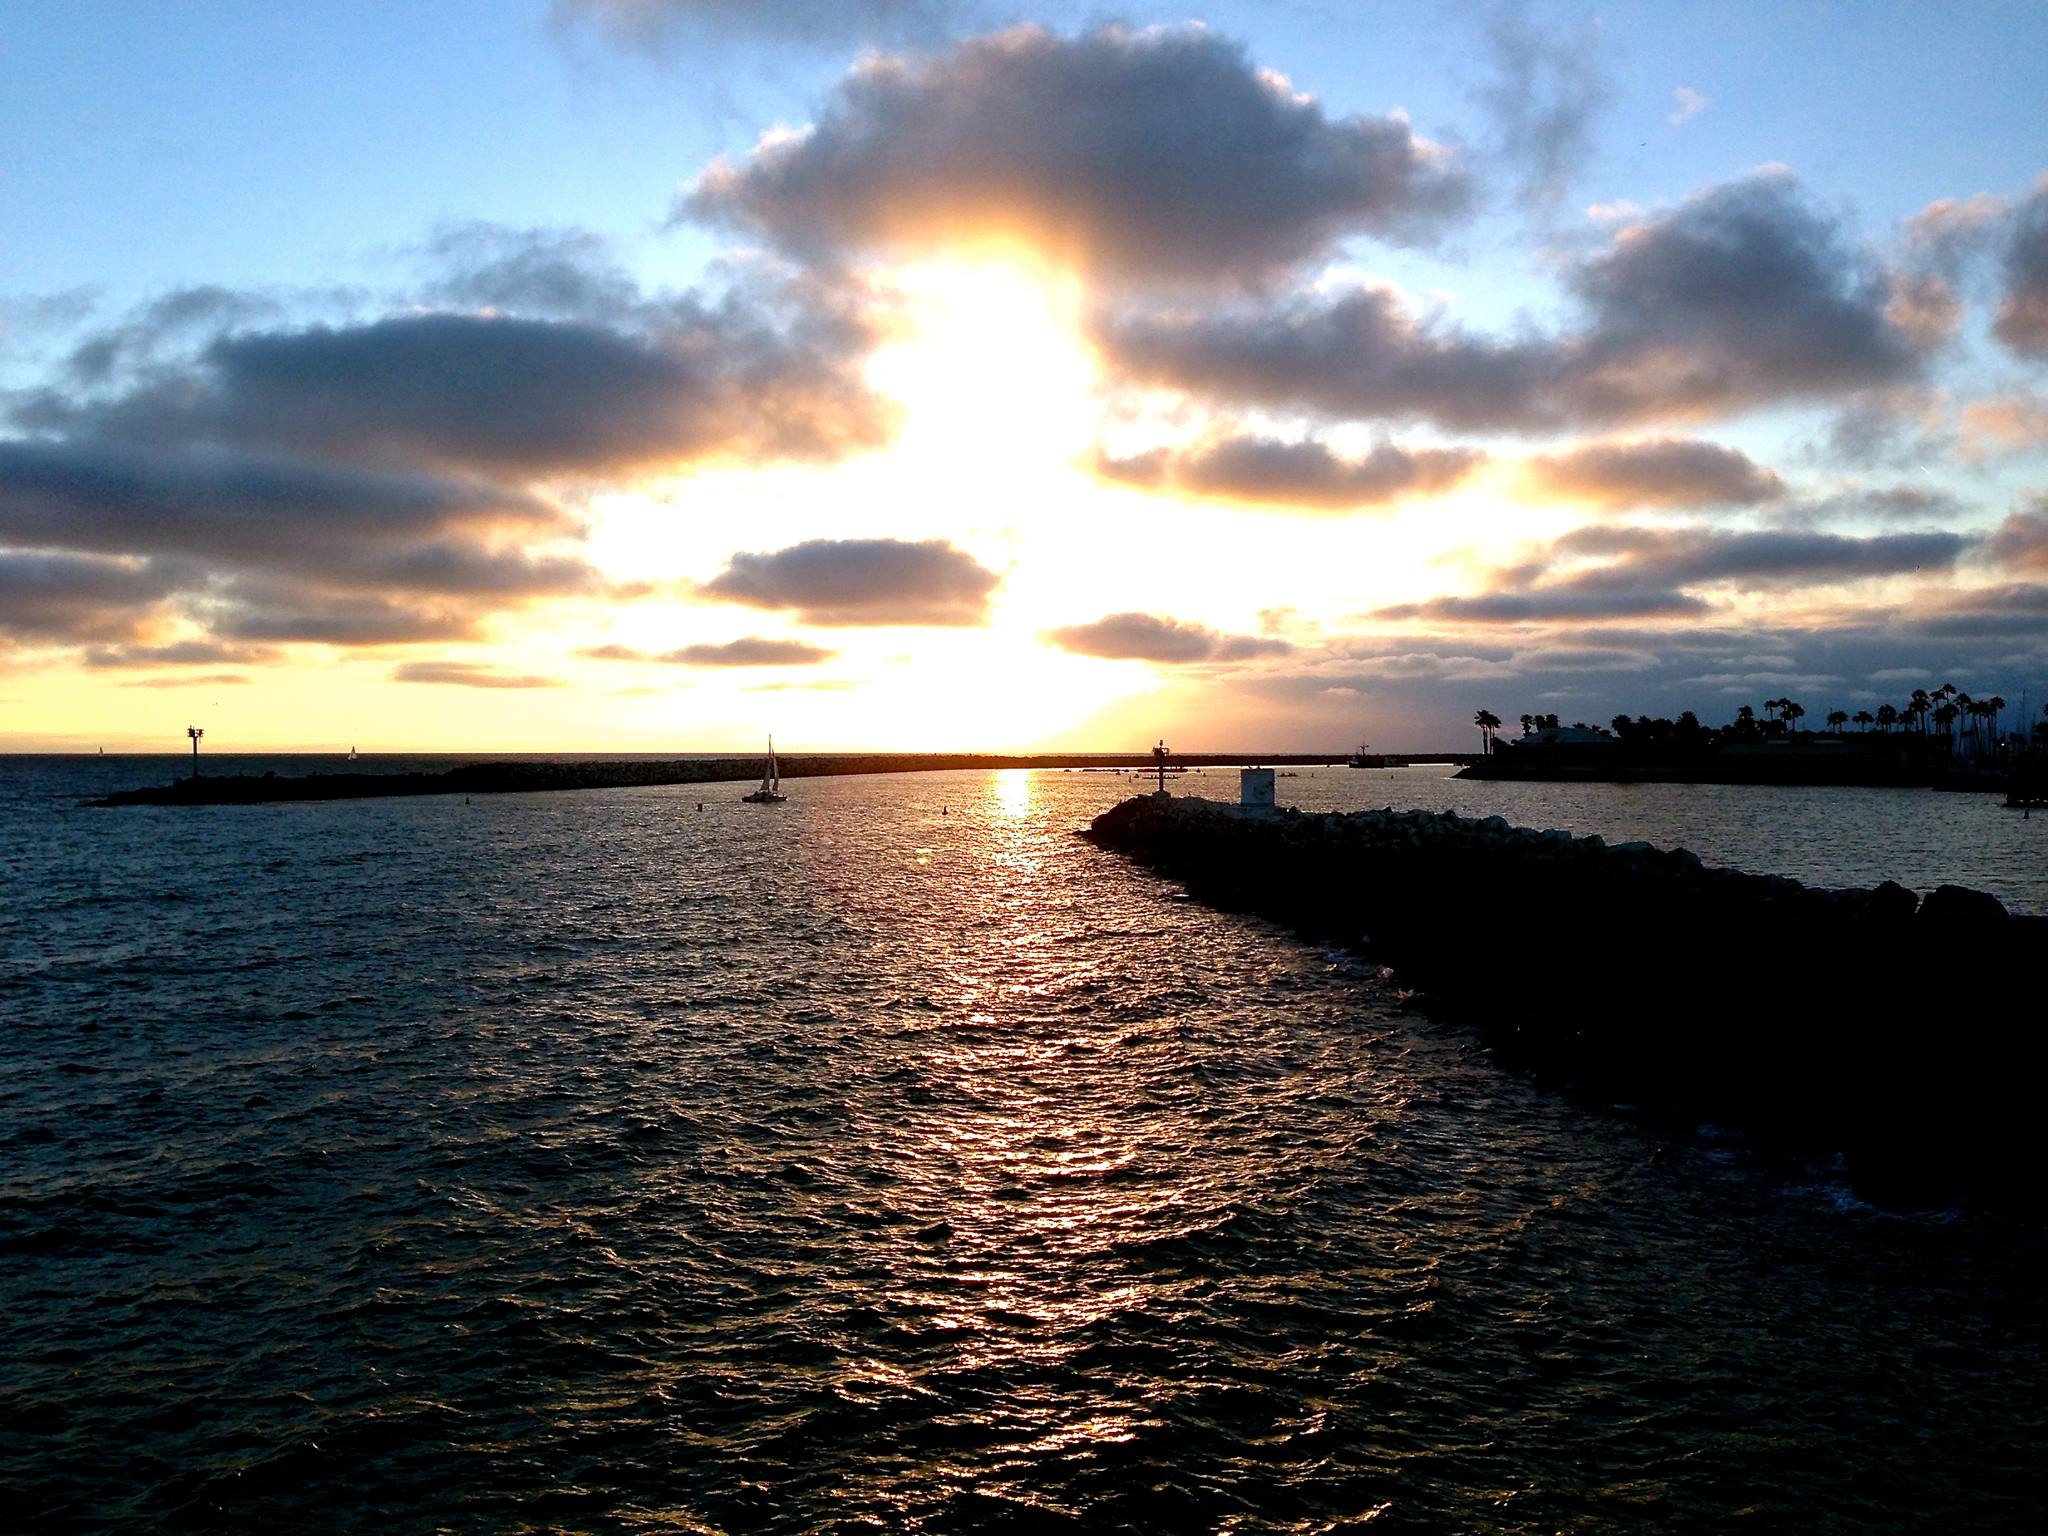
beach, sea, coast, ocean, horizon, cloud, sky, sun, sunrise, sunset, sunlight, shore, wave, dawn, dusk, evening, bay, body of water, afterglow, wind wave